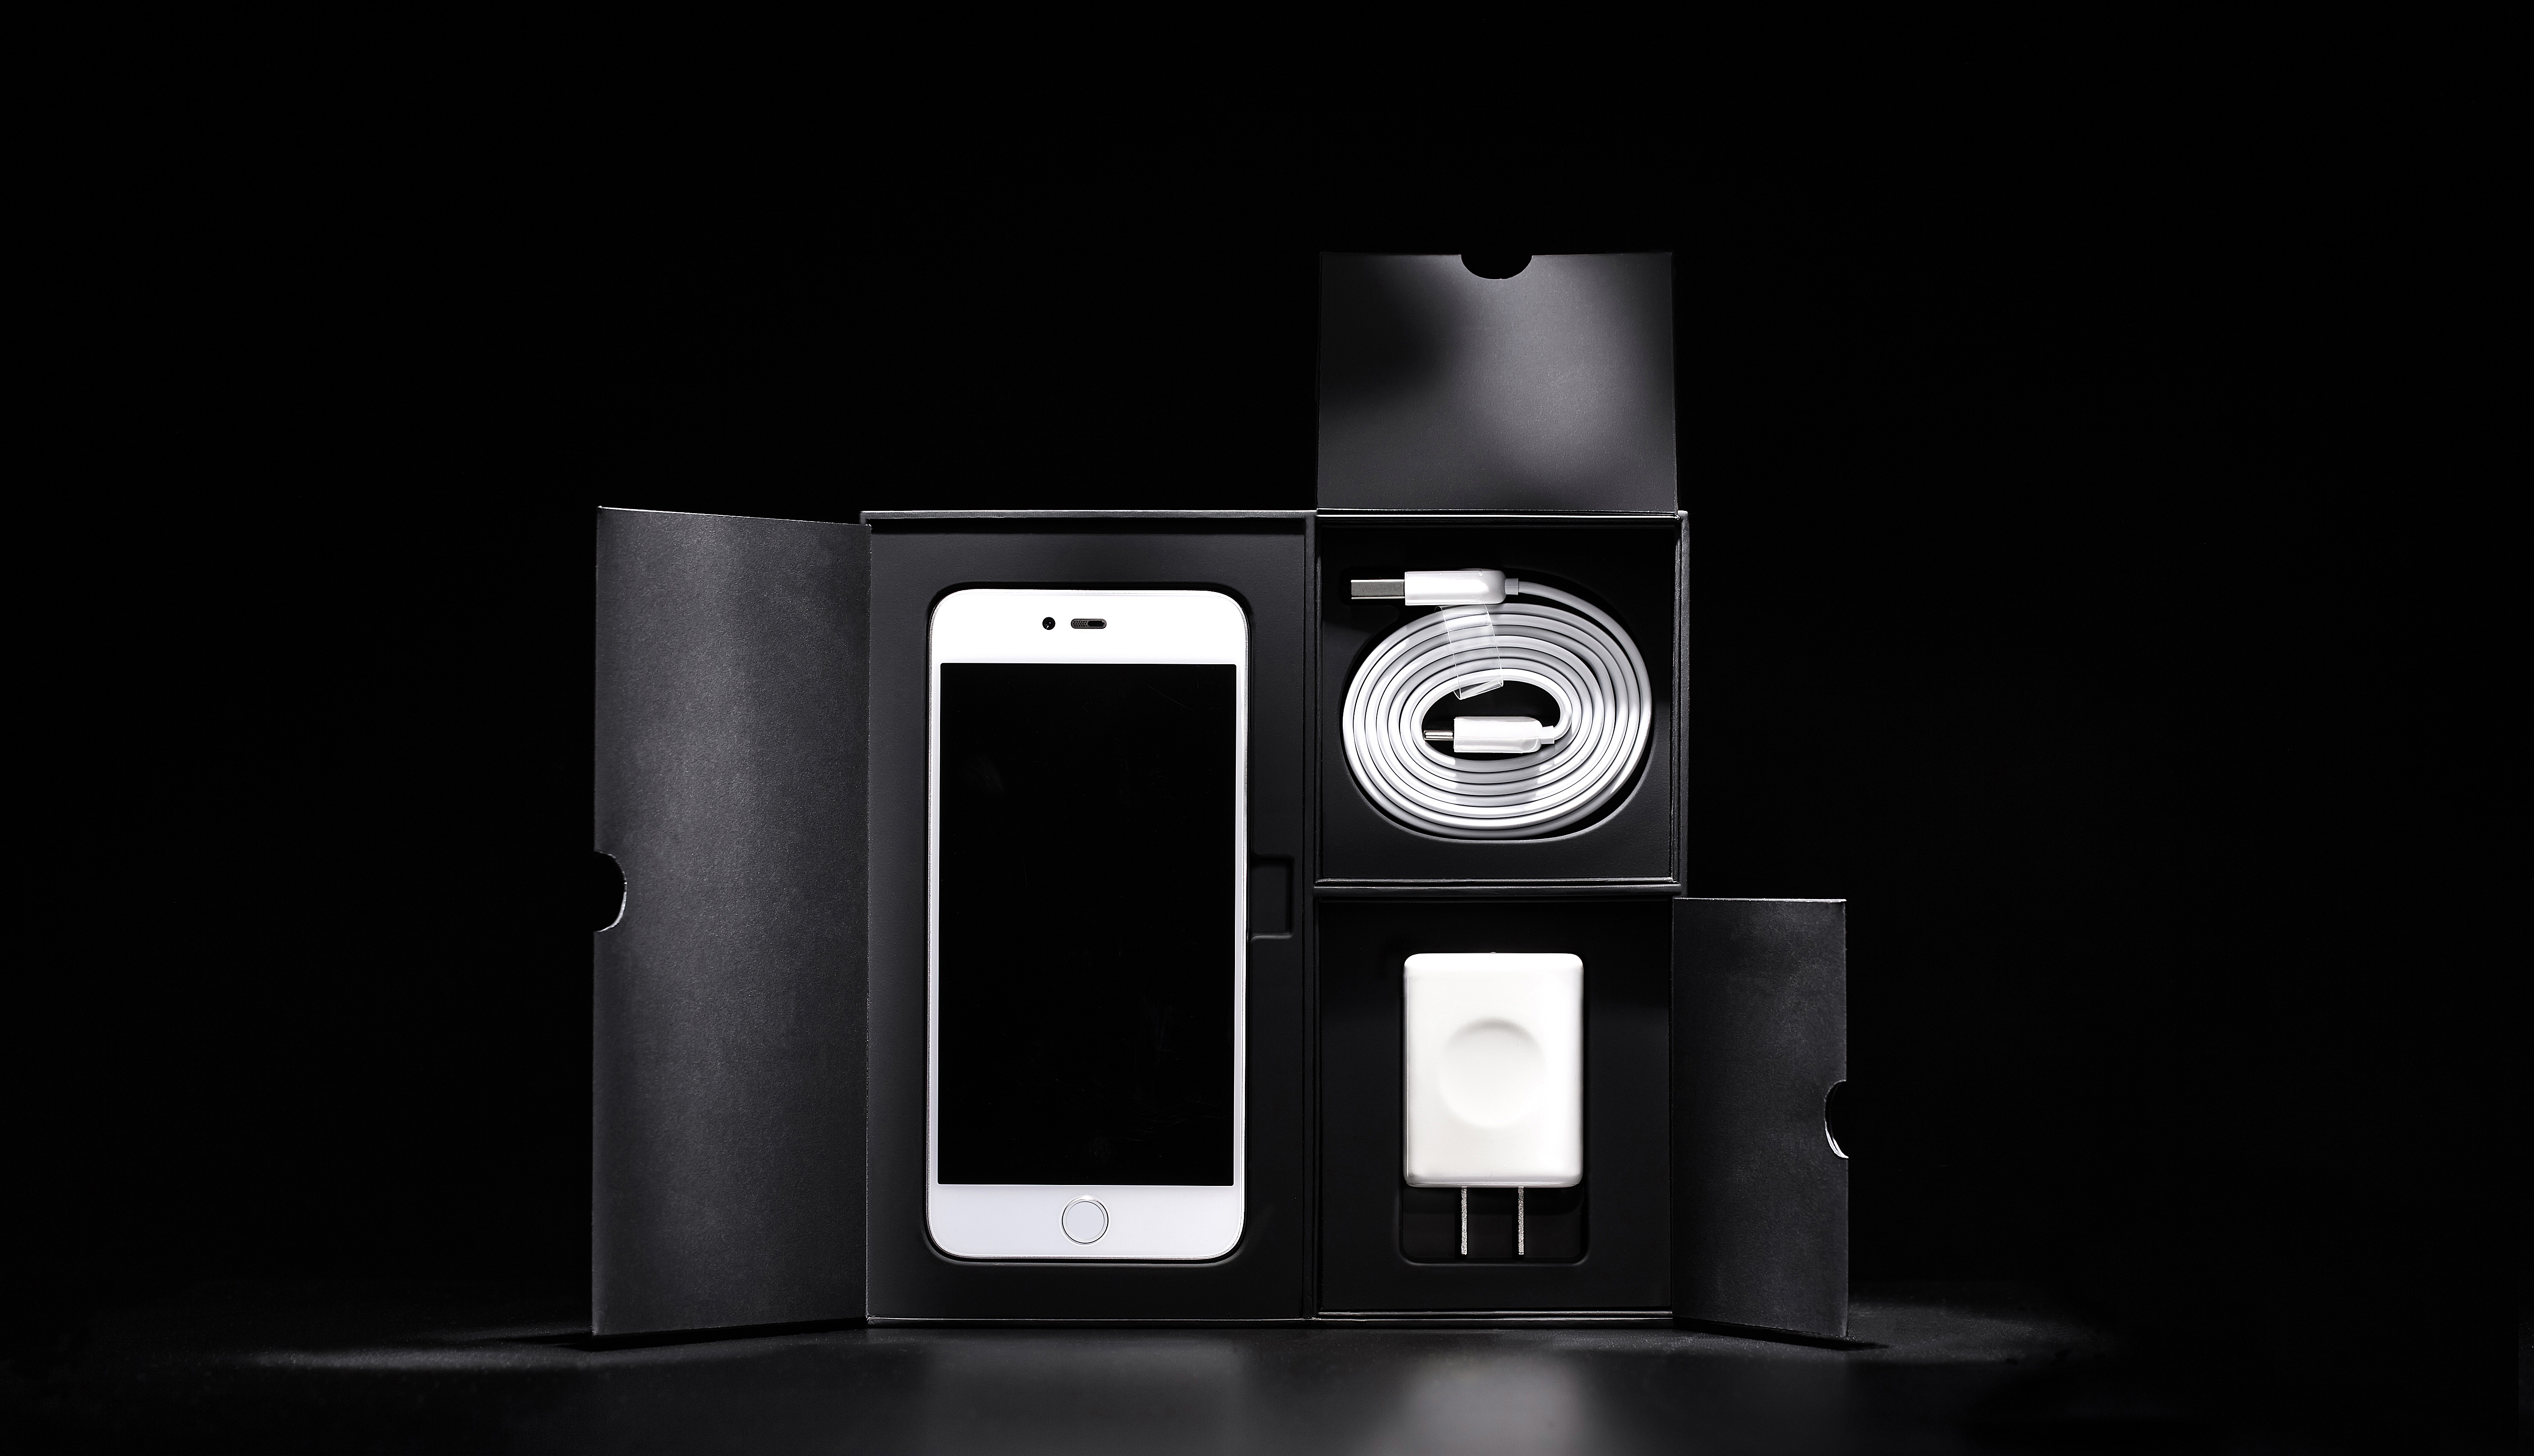
smartphone, screen, light, black and white, technology, dark, cable, equipment, gadget, business, box, black, lighting, modern, device, electronics, design, display, image, multimedia, wireless, telecommunication, cable charger